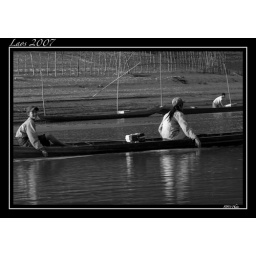
Laos, 2 girls in a longtail boat on the Mekong river